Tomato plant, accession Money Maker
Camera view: vertical (180 deg); turntable rotation: 60 degrees
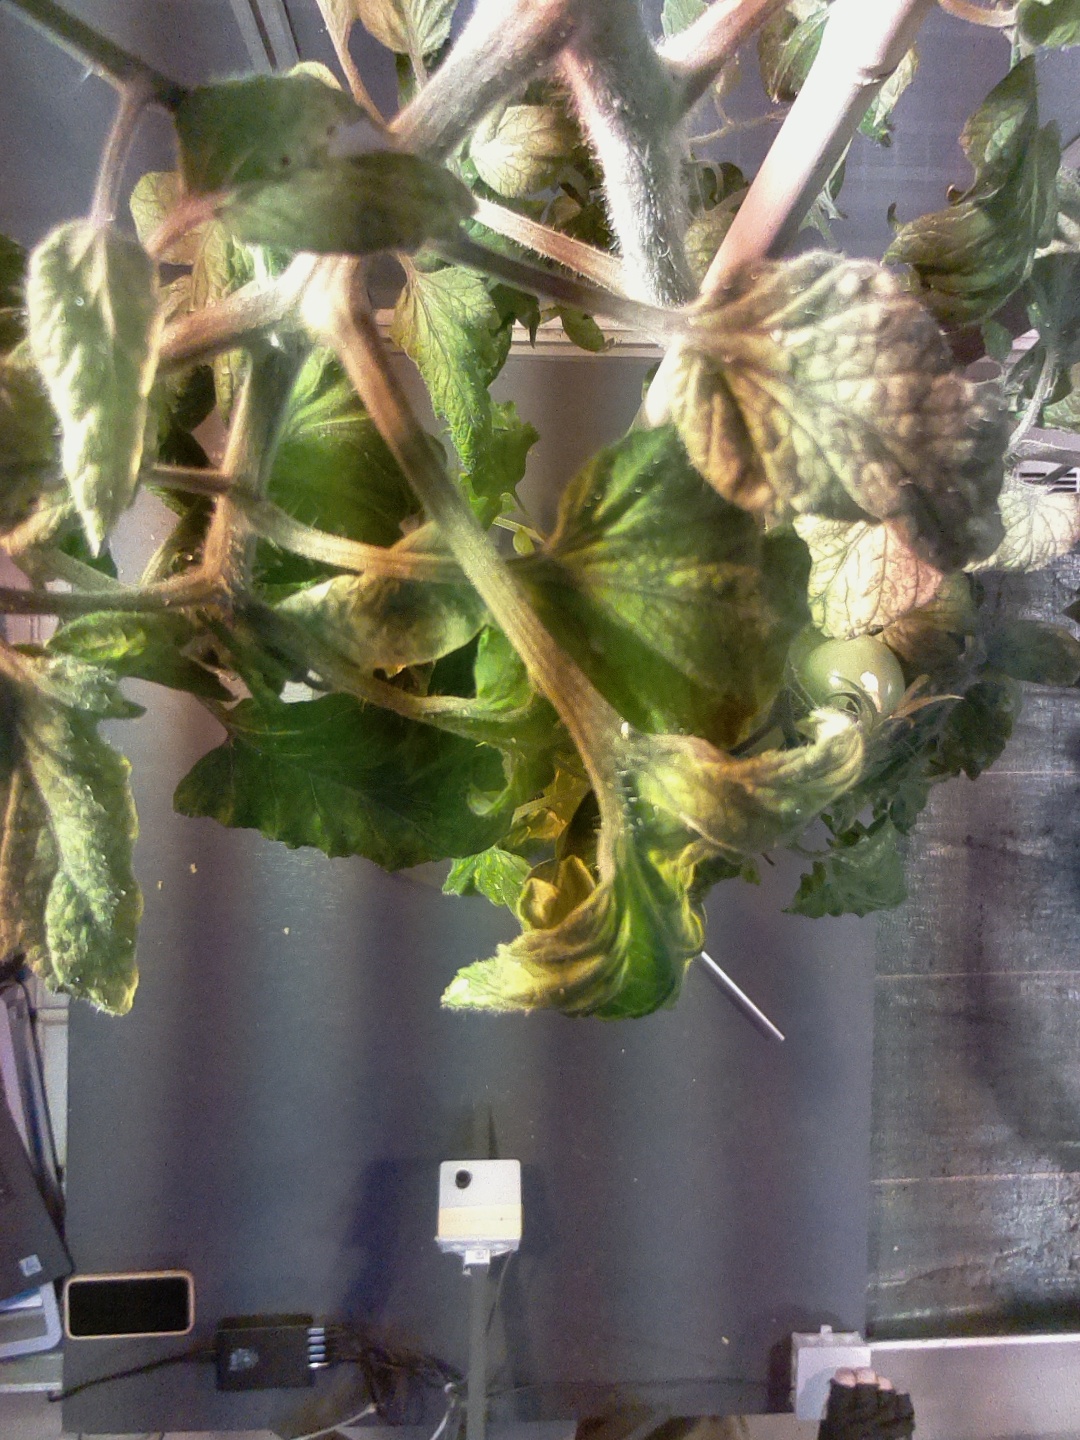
BBCH growth stage 76: 60%-70% of final fruit size